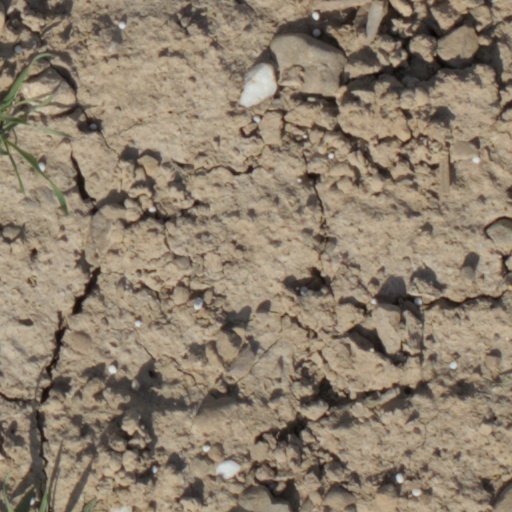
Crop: wheat